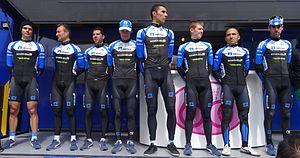
Reportage photographique réalisé le mercredi 7 mai 2014 au départ de la première étape de l'édition 2014 des Quatre jours de Dunkerque à Dunkerque, Nord, Nord-Pas-de-Calais, France. Depicted people&#58
La saison 2014 de l'équipe cycliste NetApp-Endura est la cinquième de cette équipe.